Protestant Hospital of Ngaoundéré

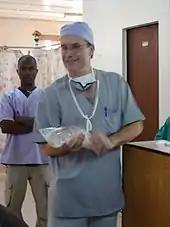
European physicians in the hospital

In 1948 a new plan was presented by the Pastor Endressen Pastor and in June of that year John Fosse, a nurse and deacon arrived and three Cameroonian medical students were added to this team. One died and was replaced by another Cameroonian, Moussa Martin, and the three students would become part of the first class of nursing students in 1954. In 1949 the idea of the creation of the Ngaoundéré Protestant Hospital was already well advanced and the site that should accommodate the hospital was found. That same year, the Directorate of NMS sent a Norwegian architect Ove Aasen, to start construction work on the clinic of Dr. Bjaanes and the hospital. When Dr. Syrdal became Superintendent of the NMS he made a great effort to reach an agreement with the Sudan Mission to build a hospital in Ngaoundéré in the early 1950s. This reached a climax at a meeting on 2 February 1953 to clarify things.